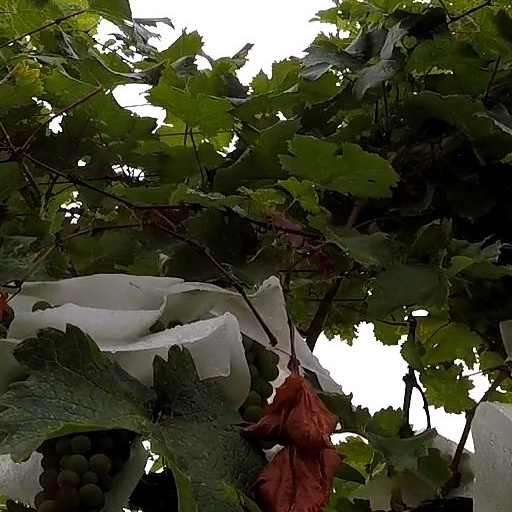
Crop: grape